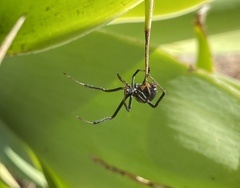
Species: Lactrodectus_hesperus